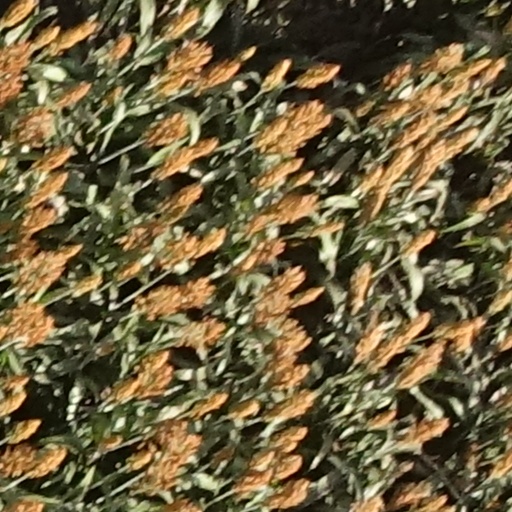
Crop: sorghum